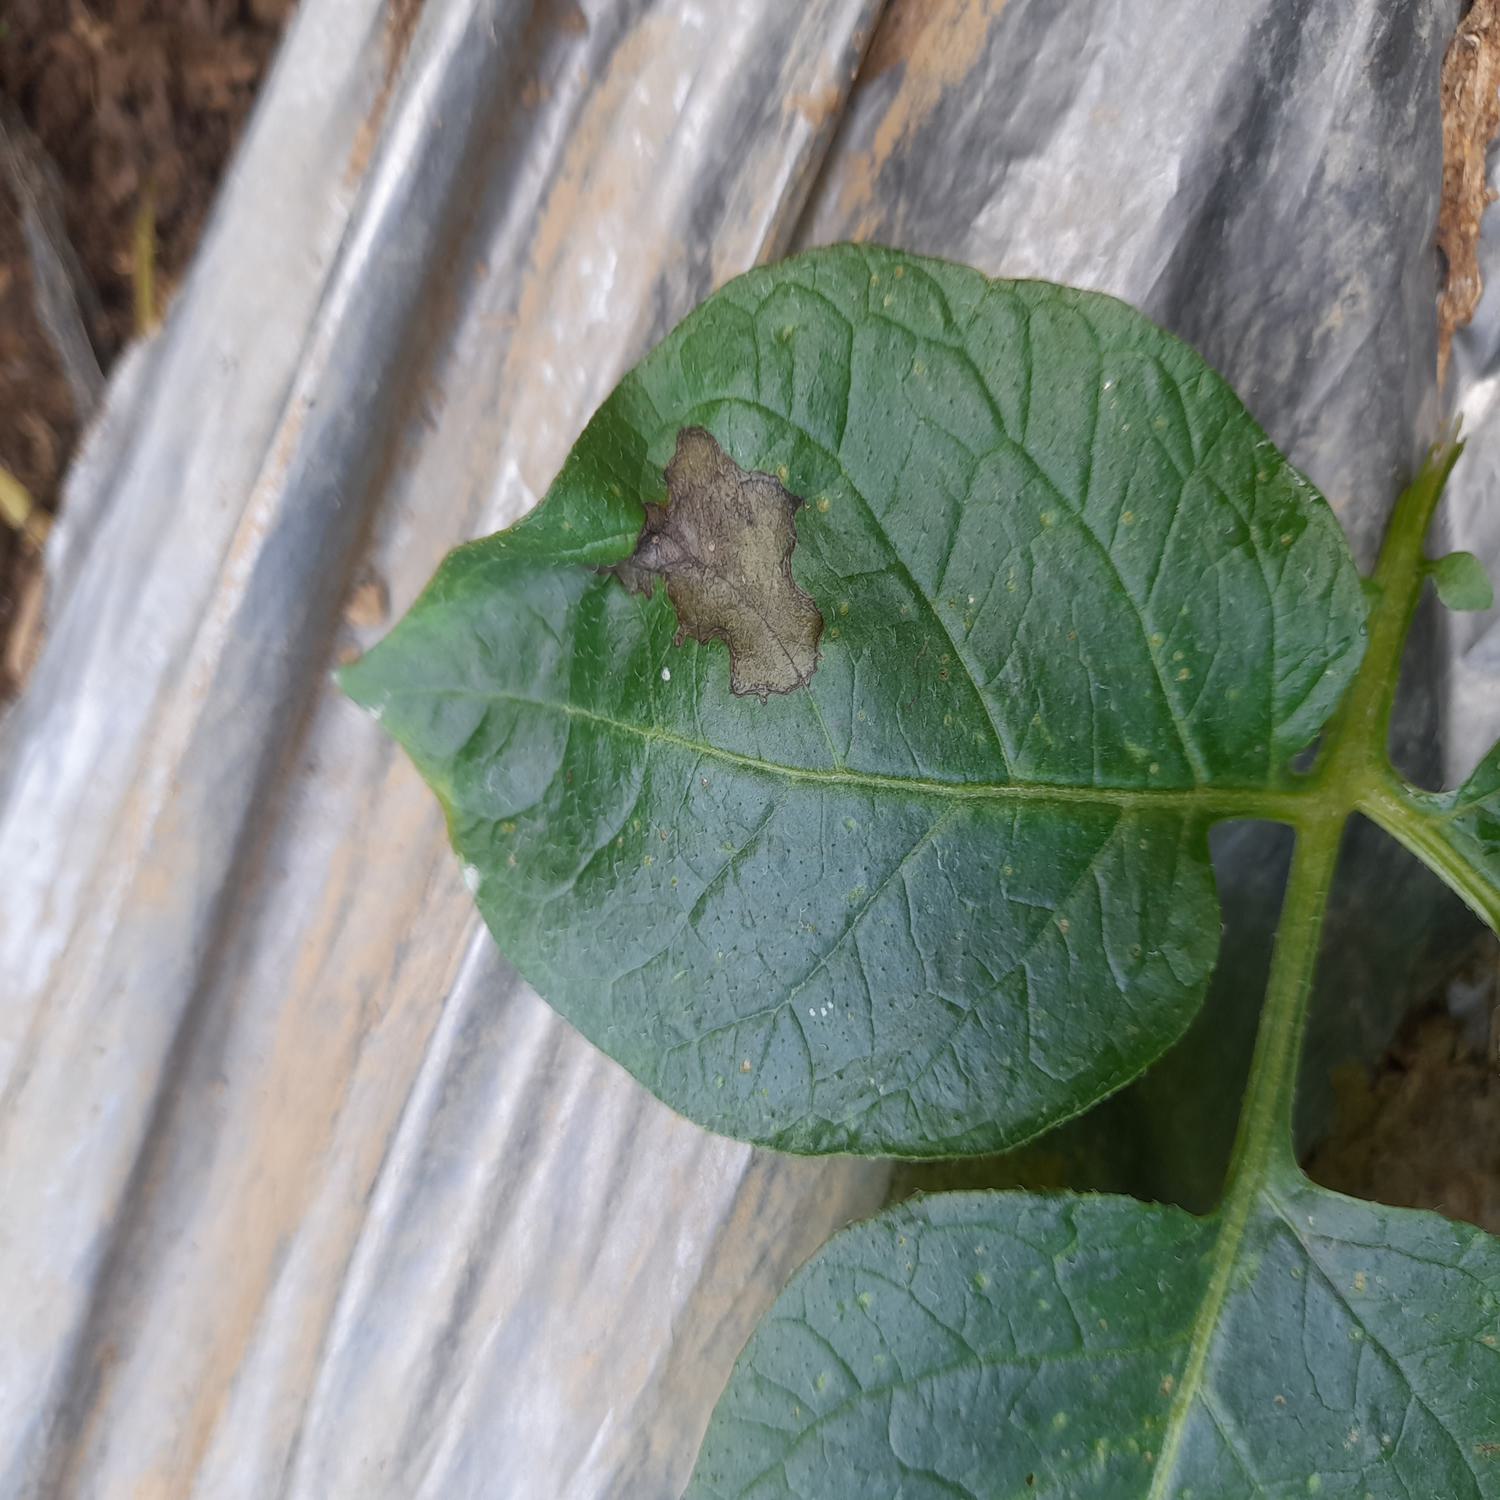
Label: Fungi